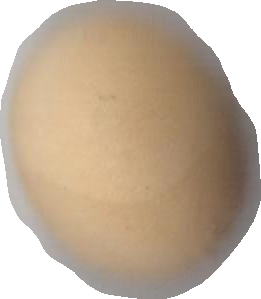
Variety: Dega